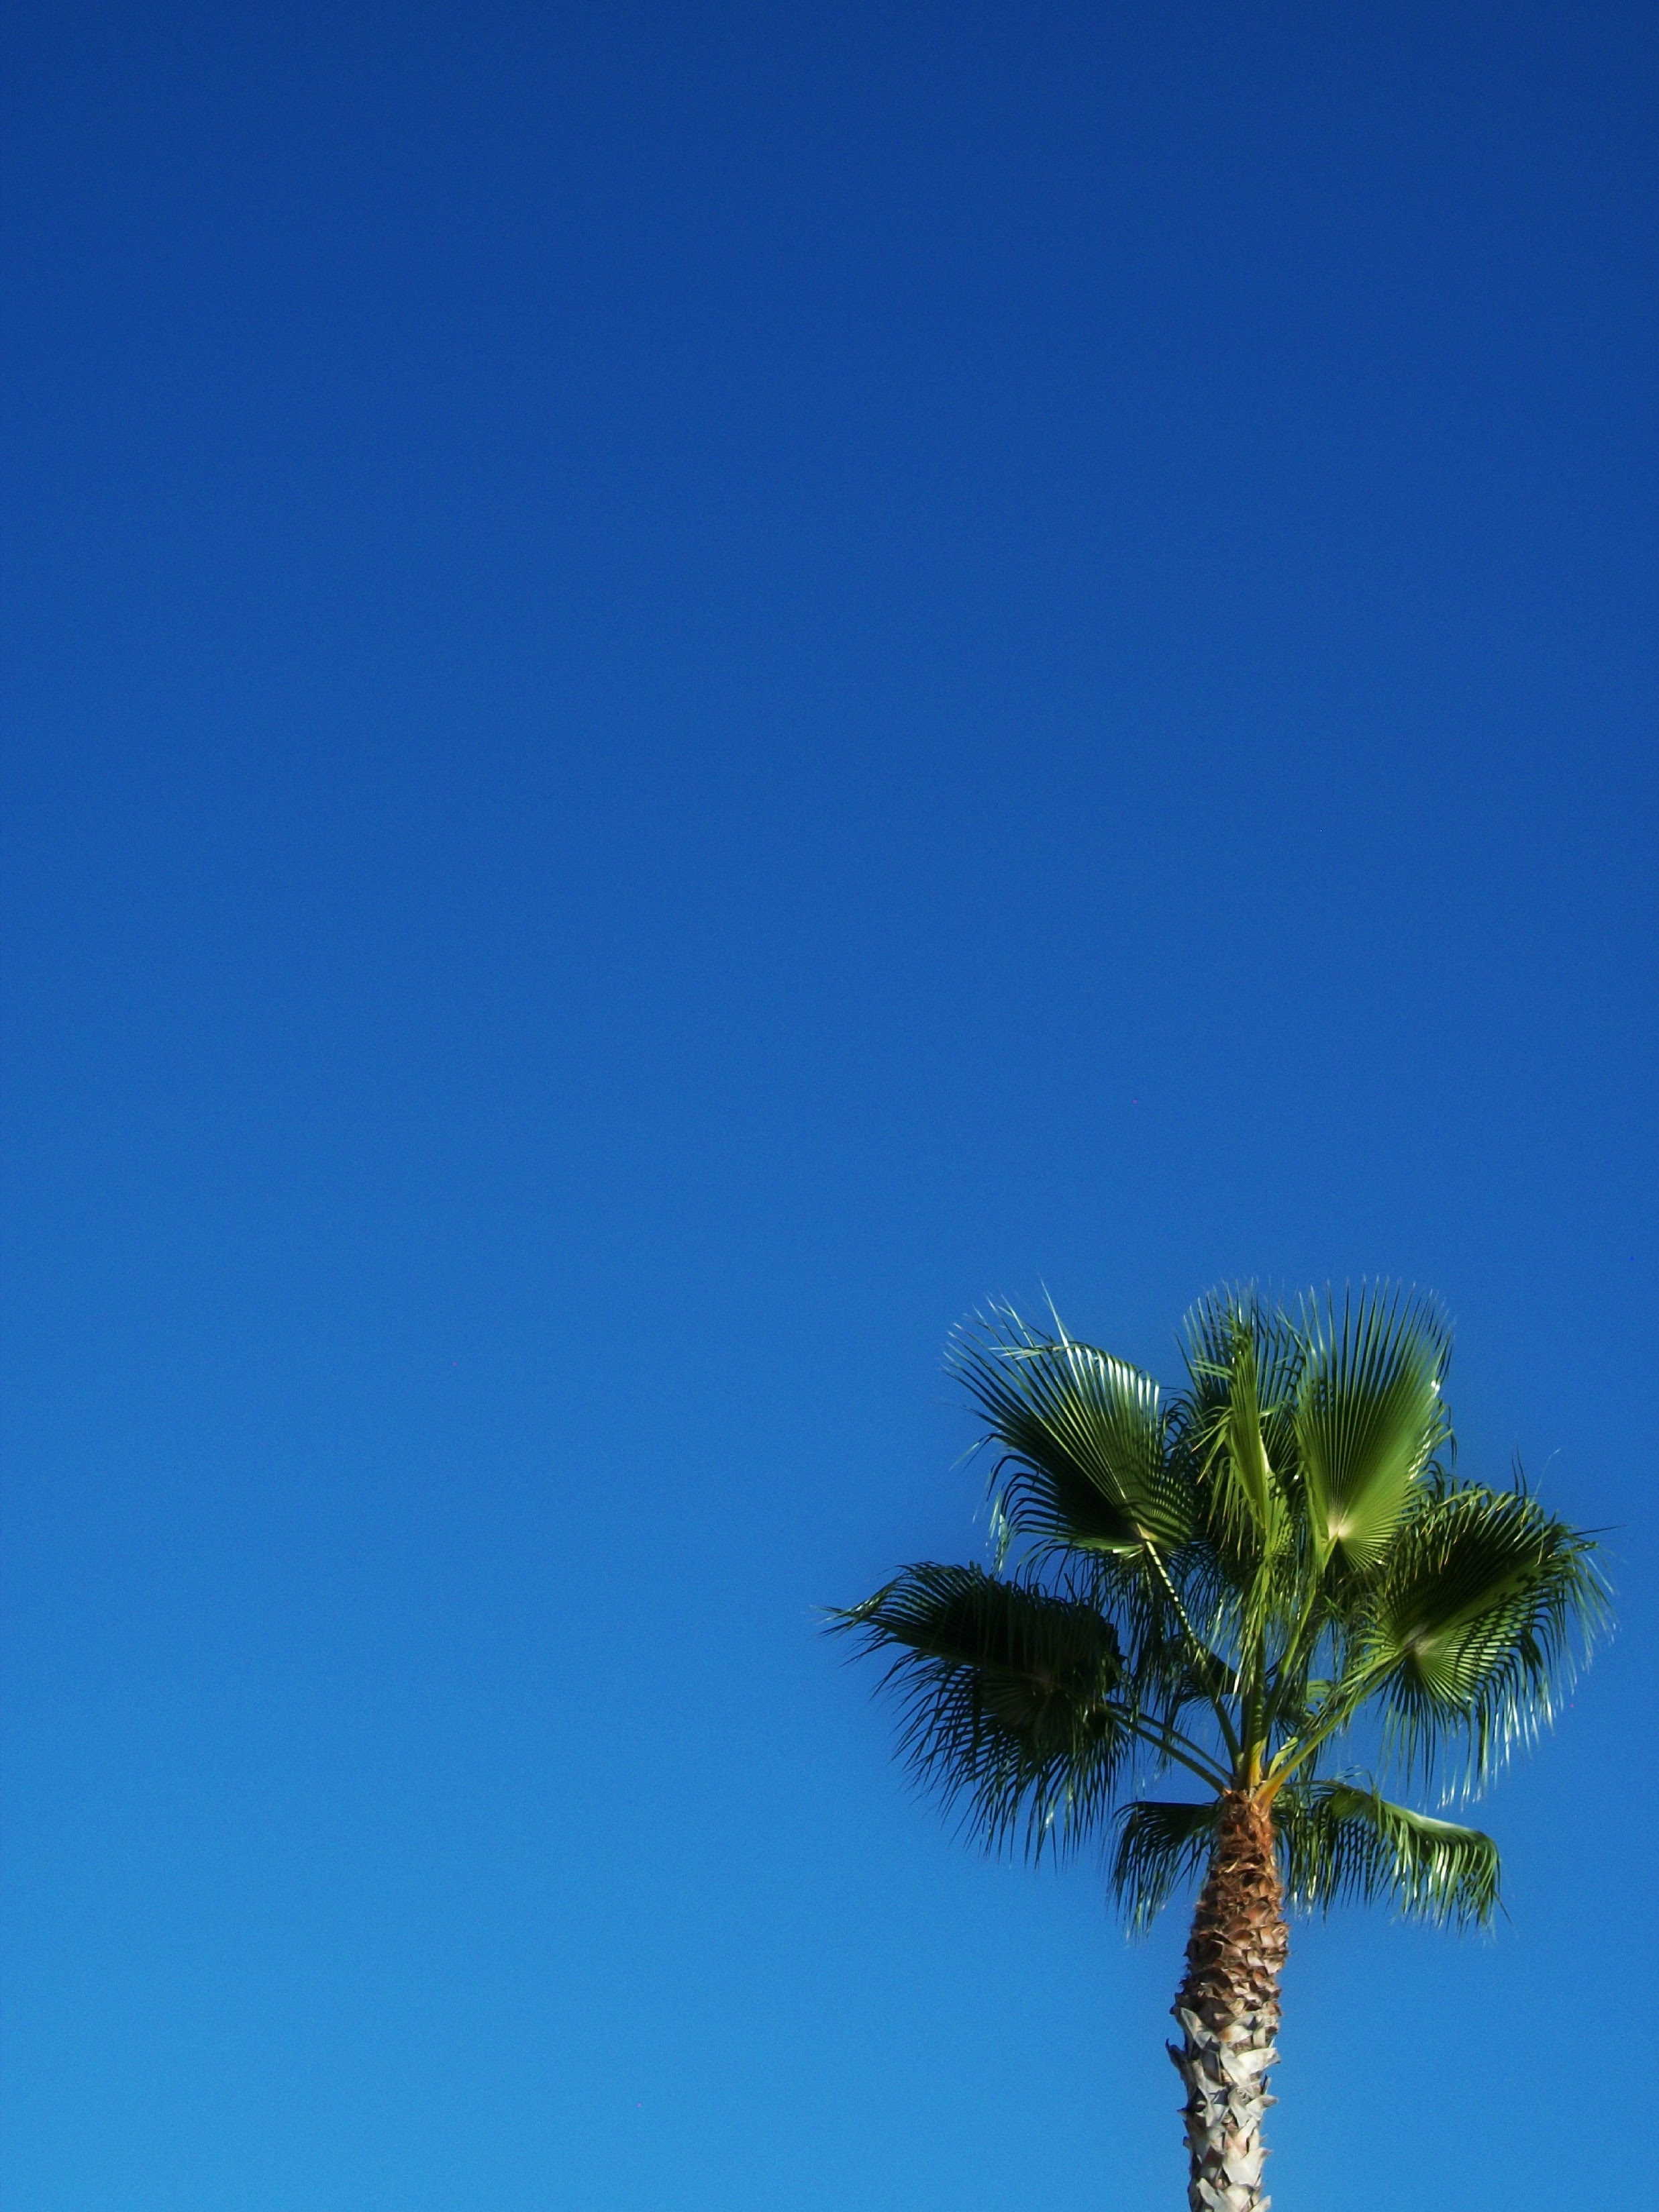
tree, branch, cloud, plant, sky, sunlight, leaf, flower, wind, blue, woody plant, arecales, palm family